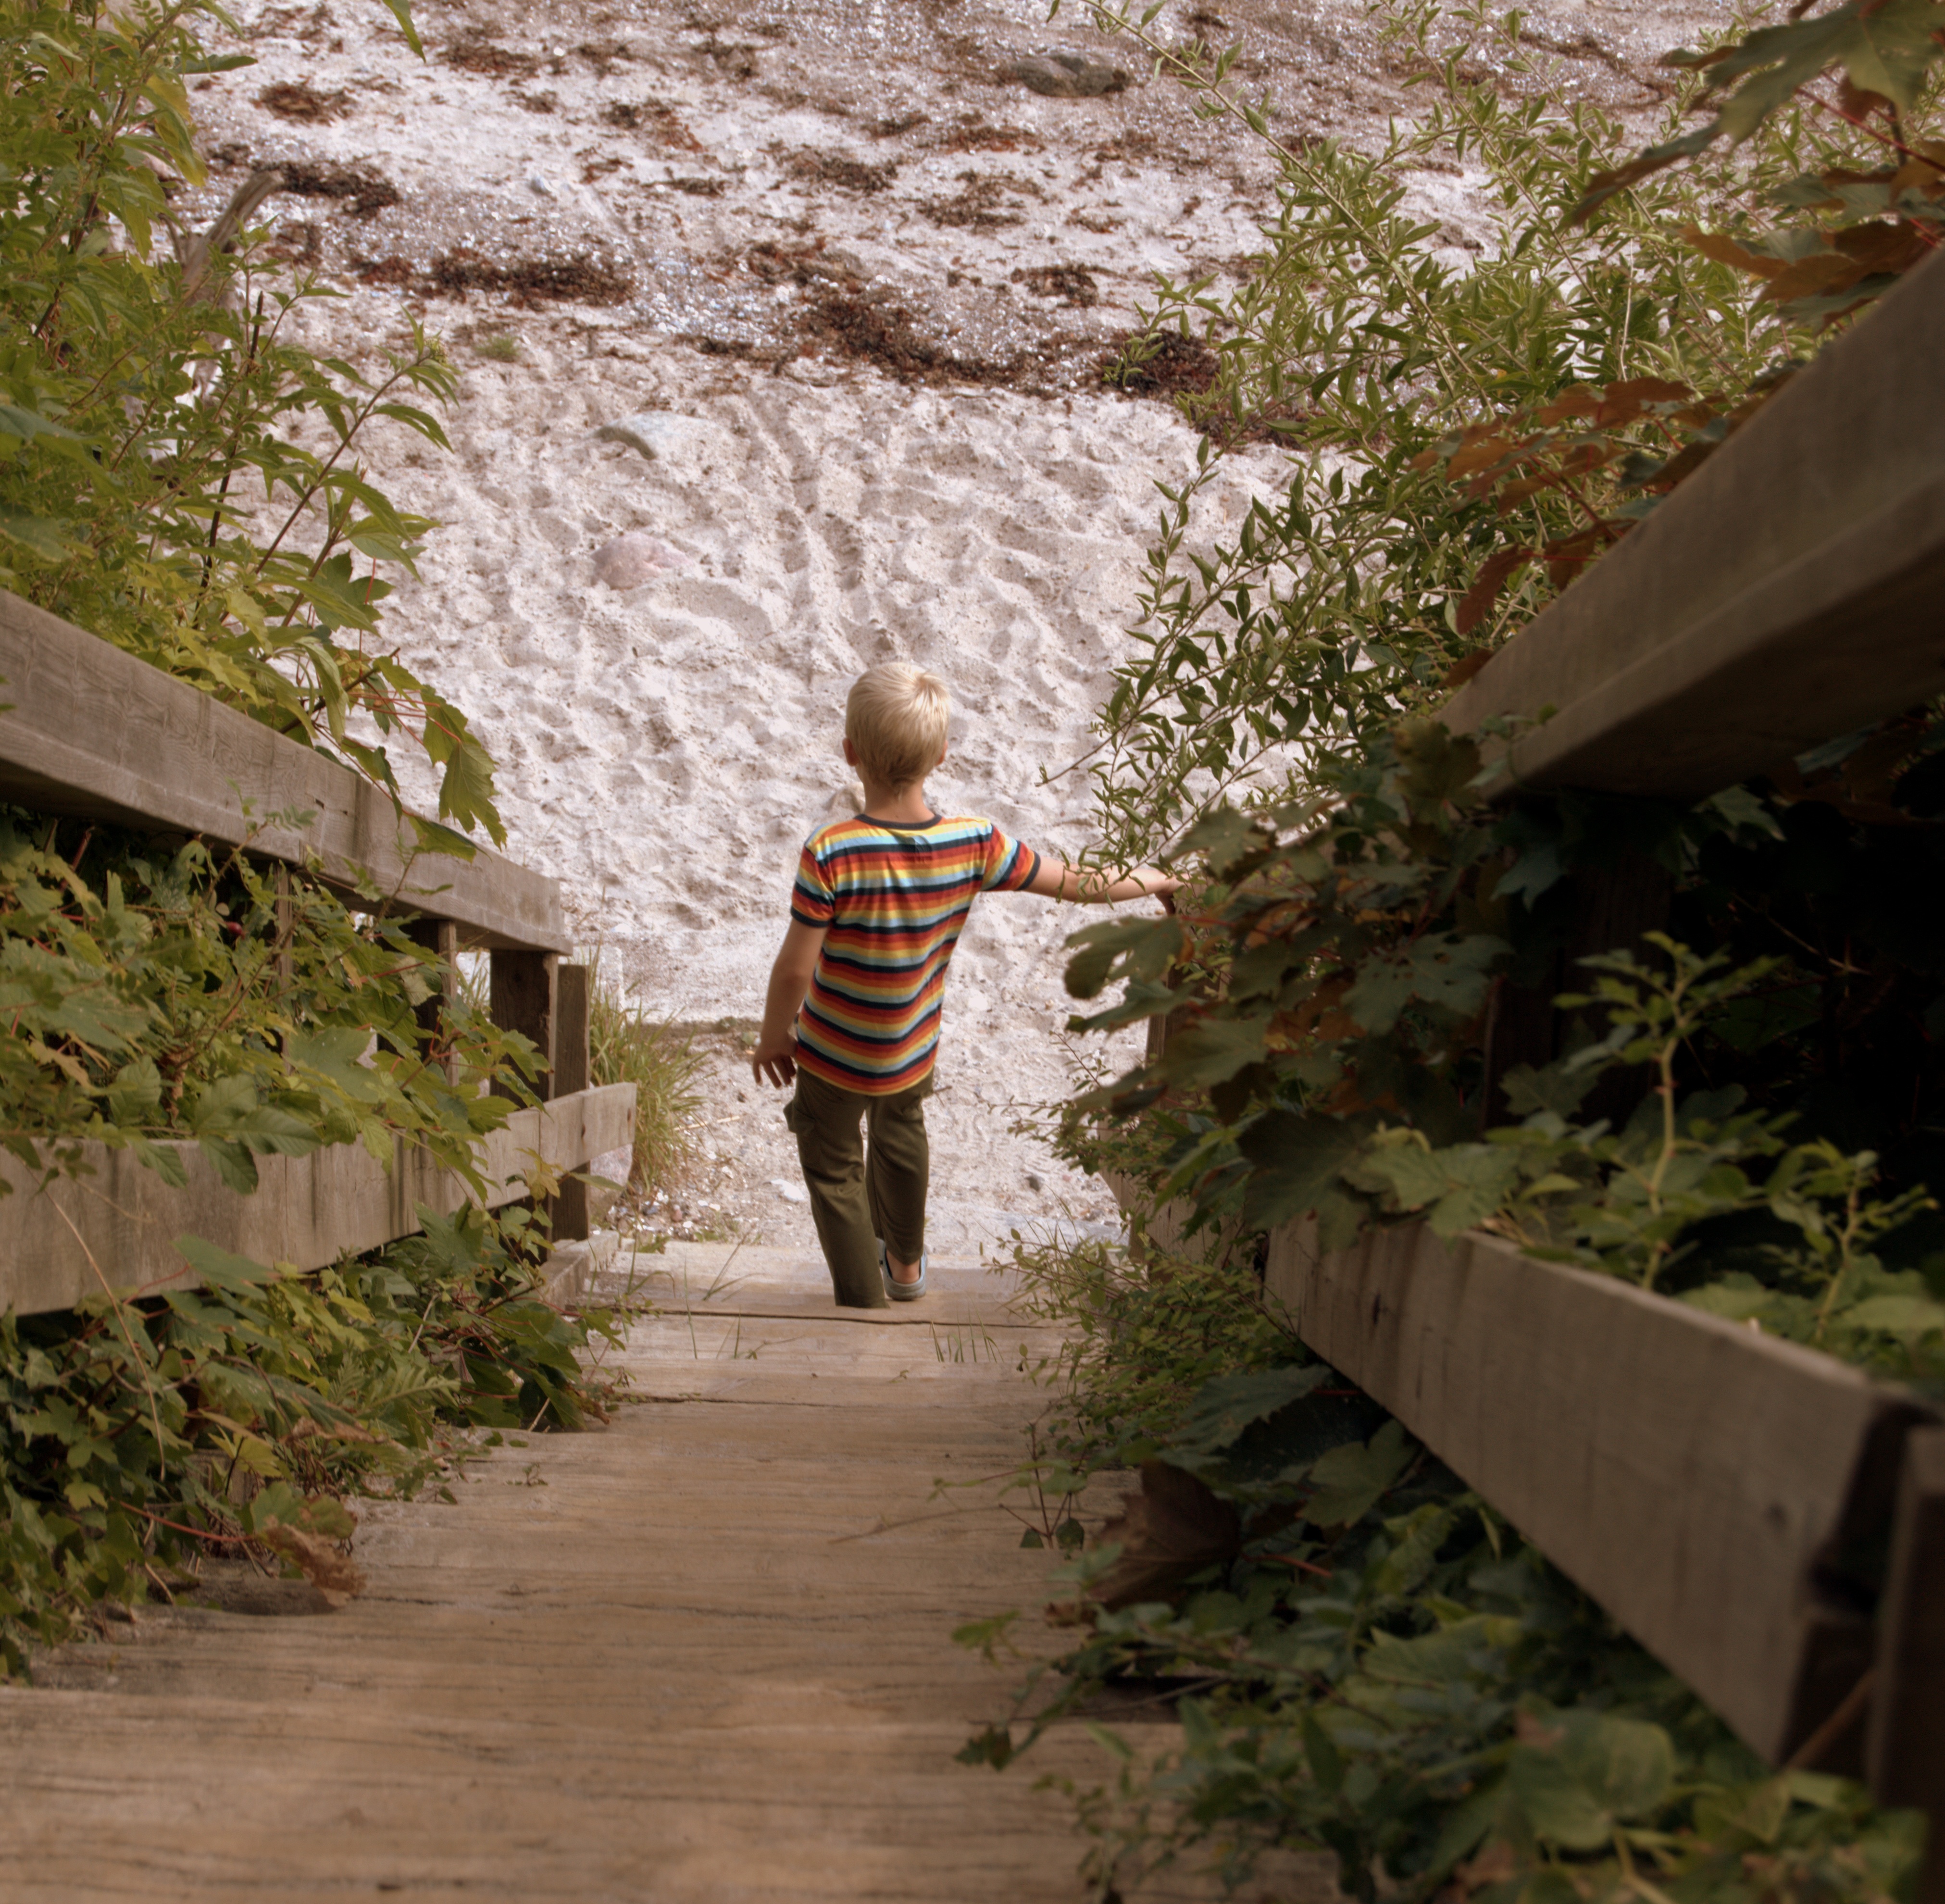
beach, sand, wood, flower, boy, stone, staircase, summer, spring, green, autumn, temple, shrubs, tang